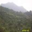
Label: mountain